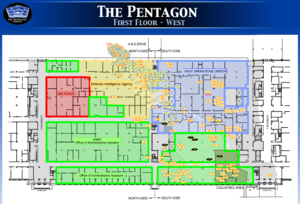
American Airlines' flynummer 77 / Redningsarbejdet / Efterfølgende
Diagram over kropsdele fundet i Pentagon
American Airlines' flynummer 77 var det tredje fly, der blev kapret under terrorangrebet den 11. september 2001. Det ramte Pentagon i Arlington i delstaten Virginia tæt på USA's hovedstad Washington D.C. Flyet skulle fra Washington Dulles International Airport til Los Angeles International Airport, men blev under flyvningen kapret af fem islamiske terrorister. Flykaprerne stormede cockpittet og tvang passagererne til bagenden af flyet. Flykapreren Hani Hanjour, som var trænet som pilot, overtog kontrollen med flyet.